Queen Mary 2

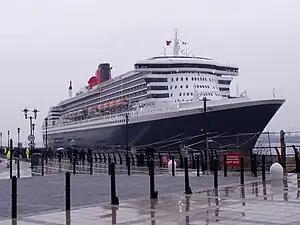
"Queen Mary 2" at Pier Head, Liverpool, England, during a 2009 visit

One 2005 transatlantic crossing saw "Queen Mary 2" carrying, in a locked steamer trunk, the first United States copy of J. K. Rowling's book "Harry Potter and the Half-Blood Prince", autographed by the author. In a promotional press release for the event, Cunard said that this marked the first time a book had been transported to its international launch on an ocean liner. The signed copy was given to the West Asheville Library, located in the city of Asheville, North Carolina.